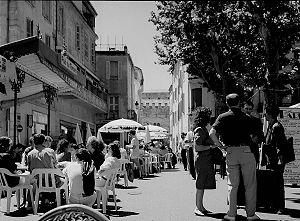
Cet article dresse une liste des quartiers de la ville d'Arles qui sont au nombre de neuf.
Le Cité est un quartier d'Arles. Il était le centre politique et religieux de la cité depuis l’Antiquité. Cette dénomination, d’origine médiévale, est désormais rarement utilisée; on l'appelle maintenant quartier de l'hôtel de ville en référence à l’un de ses édifices les plus connus.